The Tunnel Under the World (film)

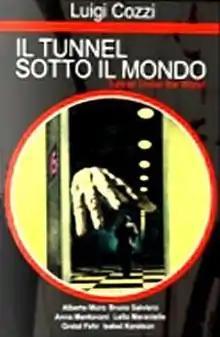
Italian film poster

The Tunnel Under the World (original Italian title Il tunnel sotto il mondo) is a 1969 low-budget Italian science-fiction film directed and edited by Luigi Cozzi inspired by Frederik Pohl's novella of the same name. The screenplay was written by Tito Monego and Alfredo Castelli, best known as the creator of the comic book series "Martin Mystère".